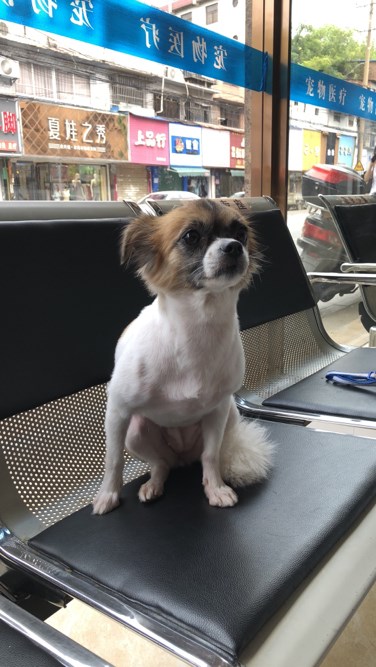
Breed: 806-n000129-papillon